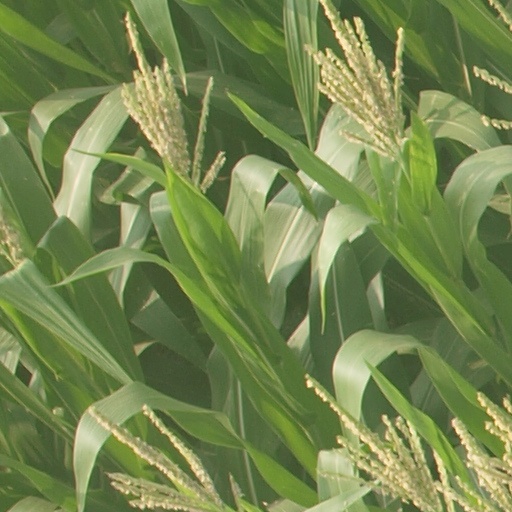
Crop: maize; corn